Wir sind Kaiser

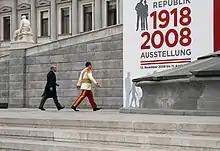
Emperor Robert Heinrich and his steward Seyffenstein on their way to the Austrian Parliament in 2008

The show is a political satire in which the Austrian people have become so disappointed with the politics of their country after decades that they decided to restore the Austrian monarchy. There, Robert Palfrader plays ""Emperor Robert Heinrich"" based on the Emperors of Austria. His duty is to bring imperial glory back to the depressed nation. Emperor Robert Heinrich always uses the majestic plural when speaking of himself and also addresses others in the third person singular ("he shall go there ...", "what is she doing there?"). He is supported by his grand steward Seyffenstein (Rudolf Roubinek, who is also the main author of the program together with Klaus Oppitz) and the servant Vormärz (FM4 presenter Rudi Schöllerbacher). In the later broadcasts also a second servant named Biedermeier (Florian Perger) appears. There is also the emperor's playmate (Karin Chvatal). Both servants and the playmate however do not speak normally. The broadcasts are recorded in front of a live audience in the Great Hall in the House of Industry at Schwarzenbergplatz in Vienna.